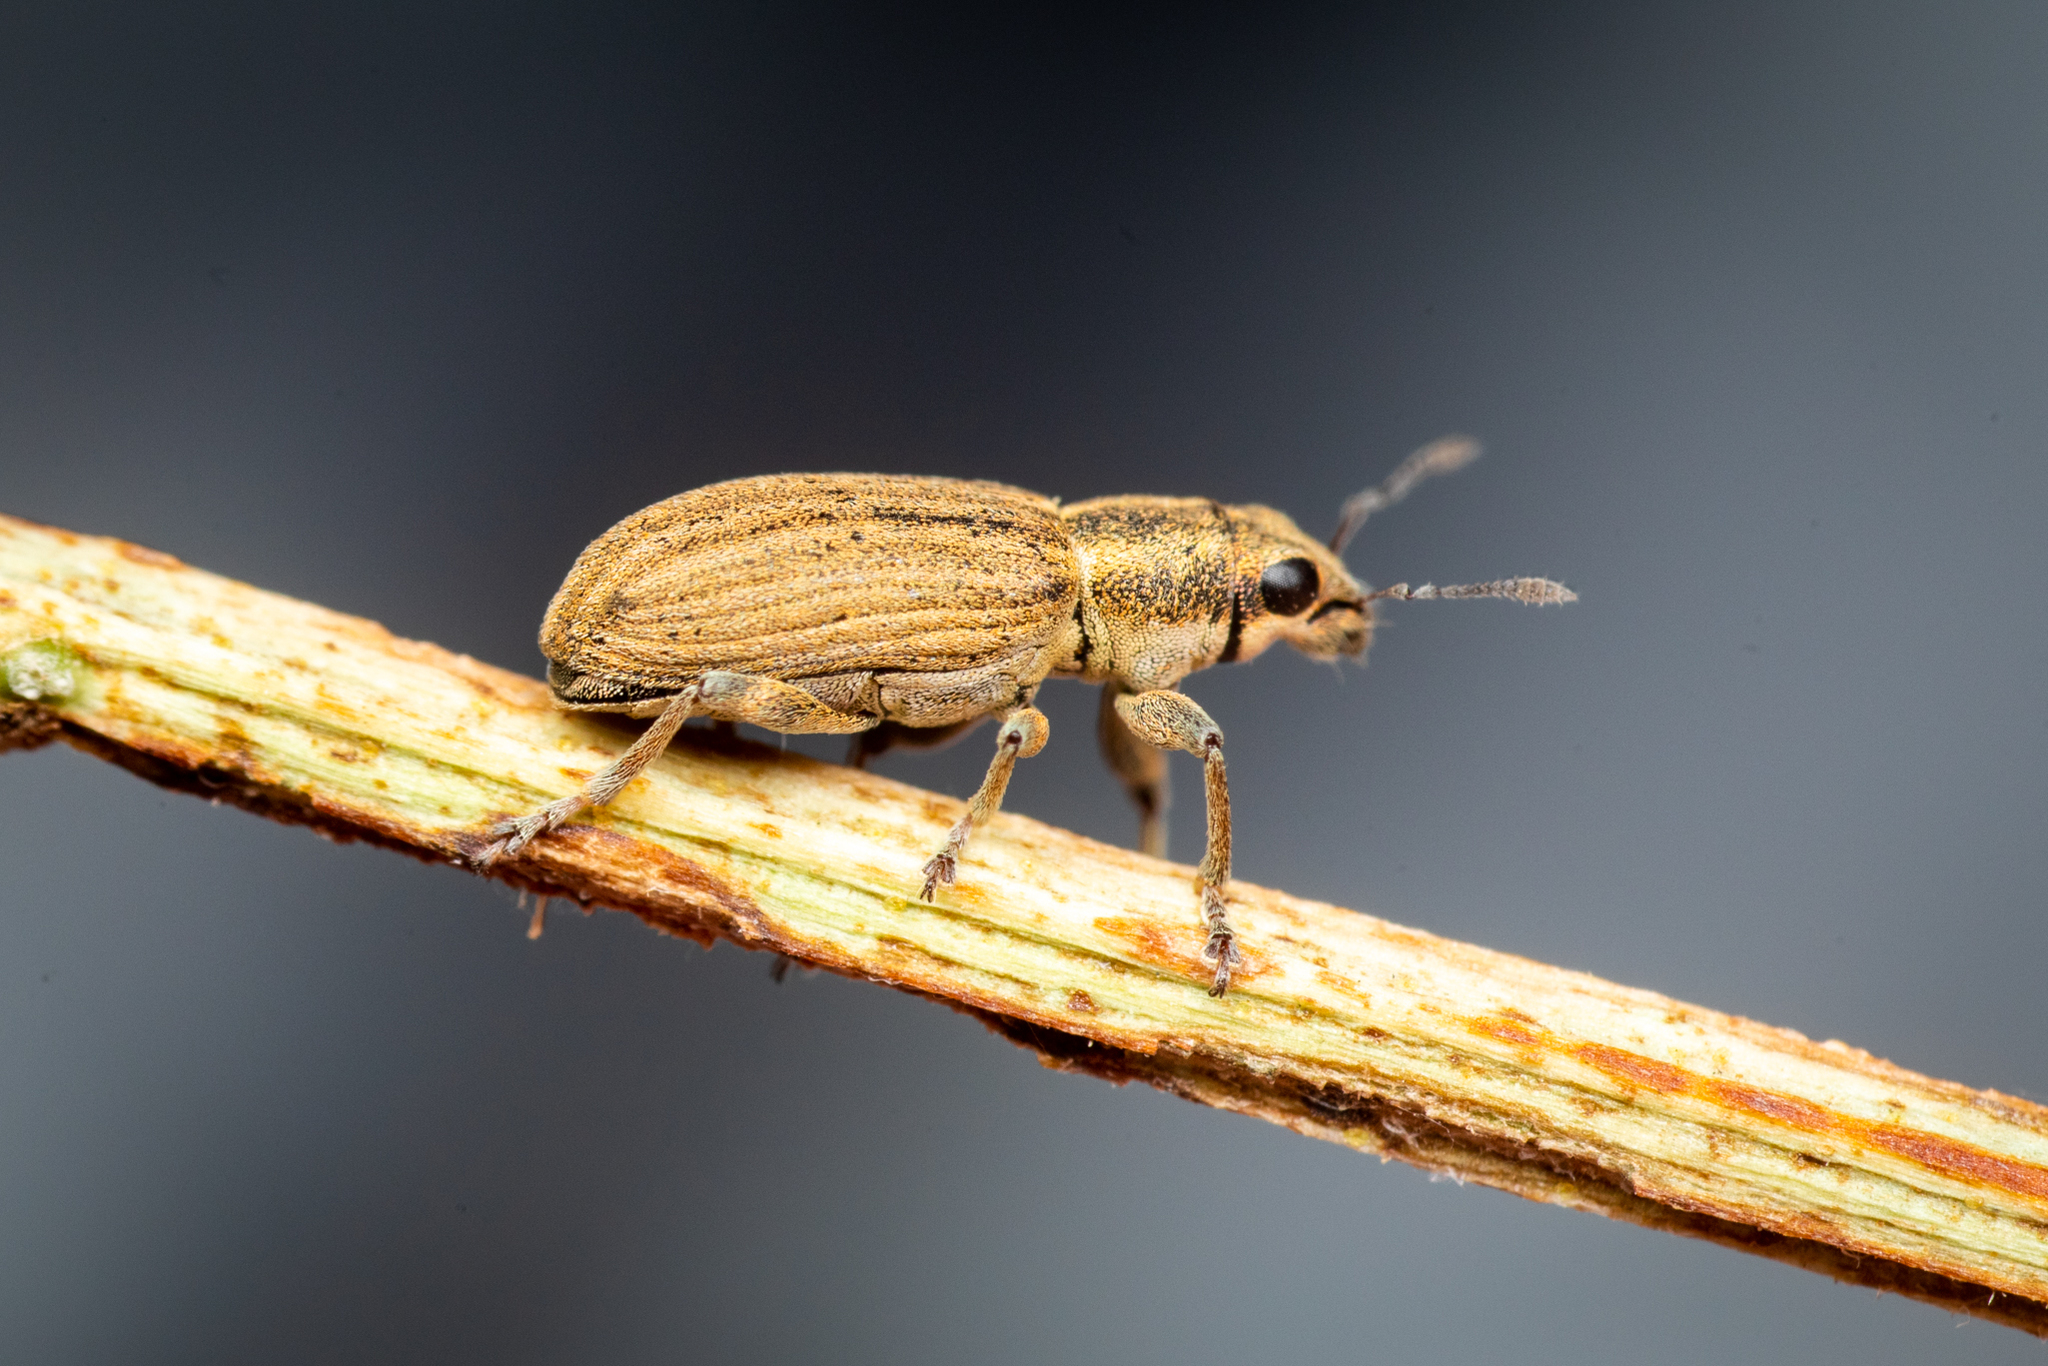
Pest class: pea_leaf_weevil